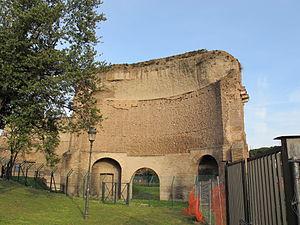
Les thermes de Trajan sont des bains publics de Rome situés sur la partie méridionale de la colline de l'Oppius, au nord-est des thermes de Titus, recouvrant les fondations et vestiges de la Domus Aurea de Néron. Ils sont situés à la périphérie des quartiers les plus développés, mais à l'intérieur de l'enceinte délimitée par la muraille Servienne.